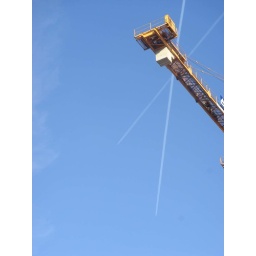
cross roads in the sky